2013 Camping World RV Sales 301

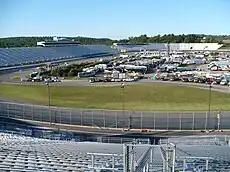
New Hampshire Motor Speedway's infield and front straightaway from turn two grandstands.

New Hampshire Motor Speedway opened on June 5, 1990, as a four-turn oval track, long. The track's turns are banked at two to seven degrees, while the front stretch, the finish line, and the back stretch are banked at one degree and are 1,500 feet in length. The track has a grandstand seating capacity of 93,521 spectators. Kasey Kahne was the defending race winner.